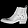
Label: Ankle boot